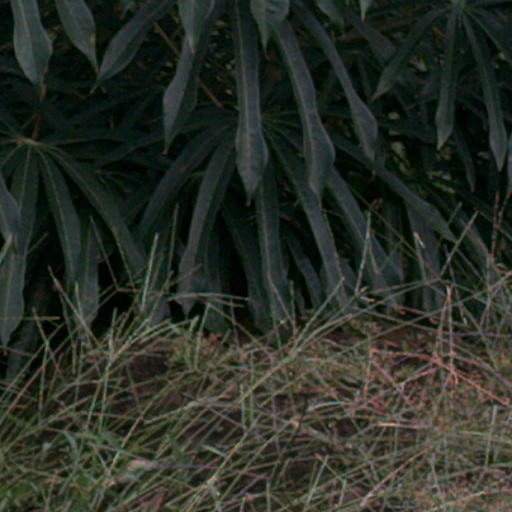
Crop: cassava